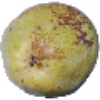
Label: pear_williams